Belarusian Railway BCG-1

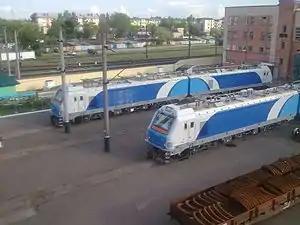
BCG1-001 and BCG1-002 in TCH-3, Baranavichy

The Belarusian Railways BCG-1, originally Belarusian Railways BKG-1 (БКГ : "Белорусско-Китайский Грузовой"), is a type of twin-unit, eight axle, (Bo'Bo')-(Bo'Bo'), high power mainline electric freight locomotive manufactured by CNR Datong Electric Locomotive for the Belarusian Railway. The locomotives are derived from the China Railways HXD2 locomotive type developed from the Alstom Prima locomotive platform.